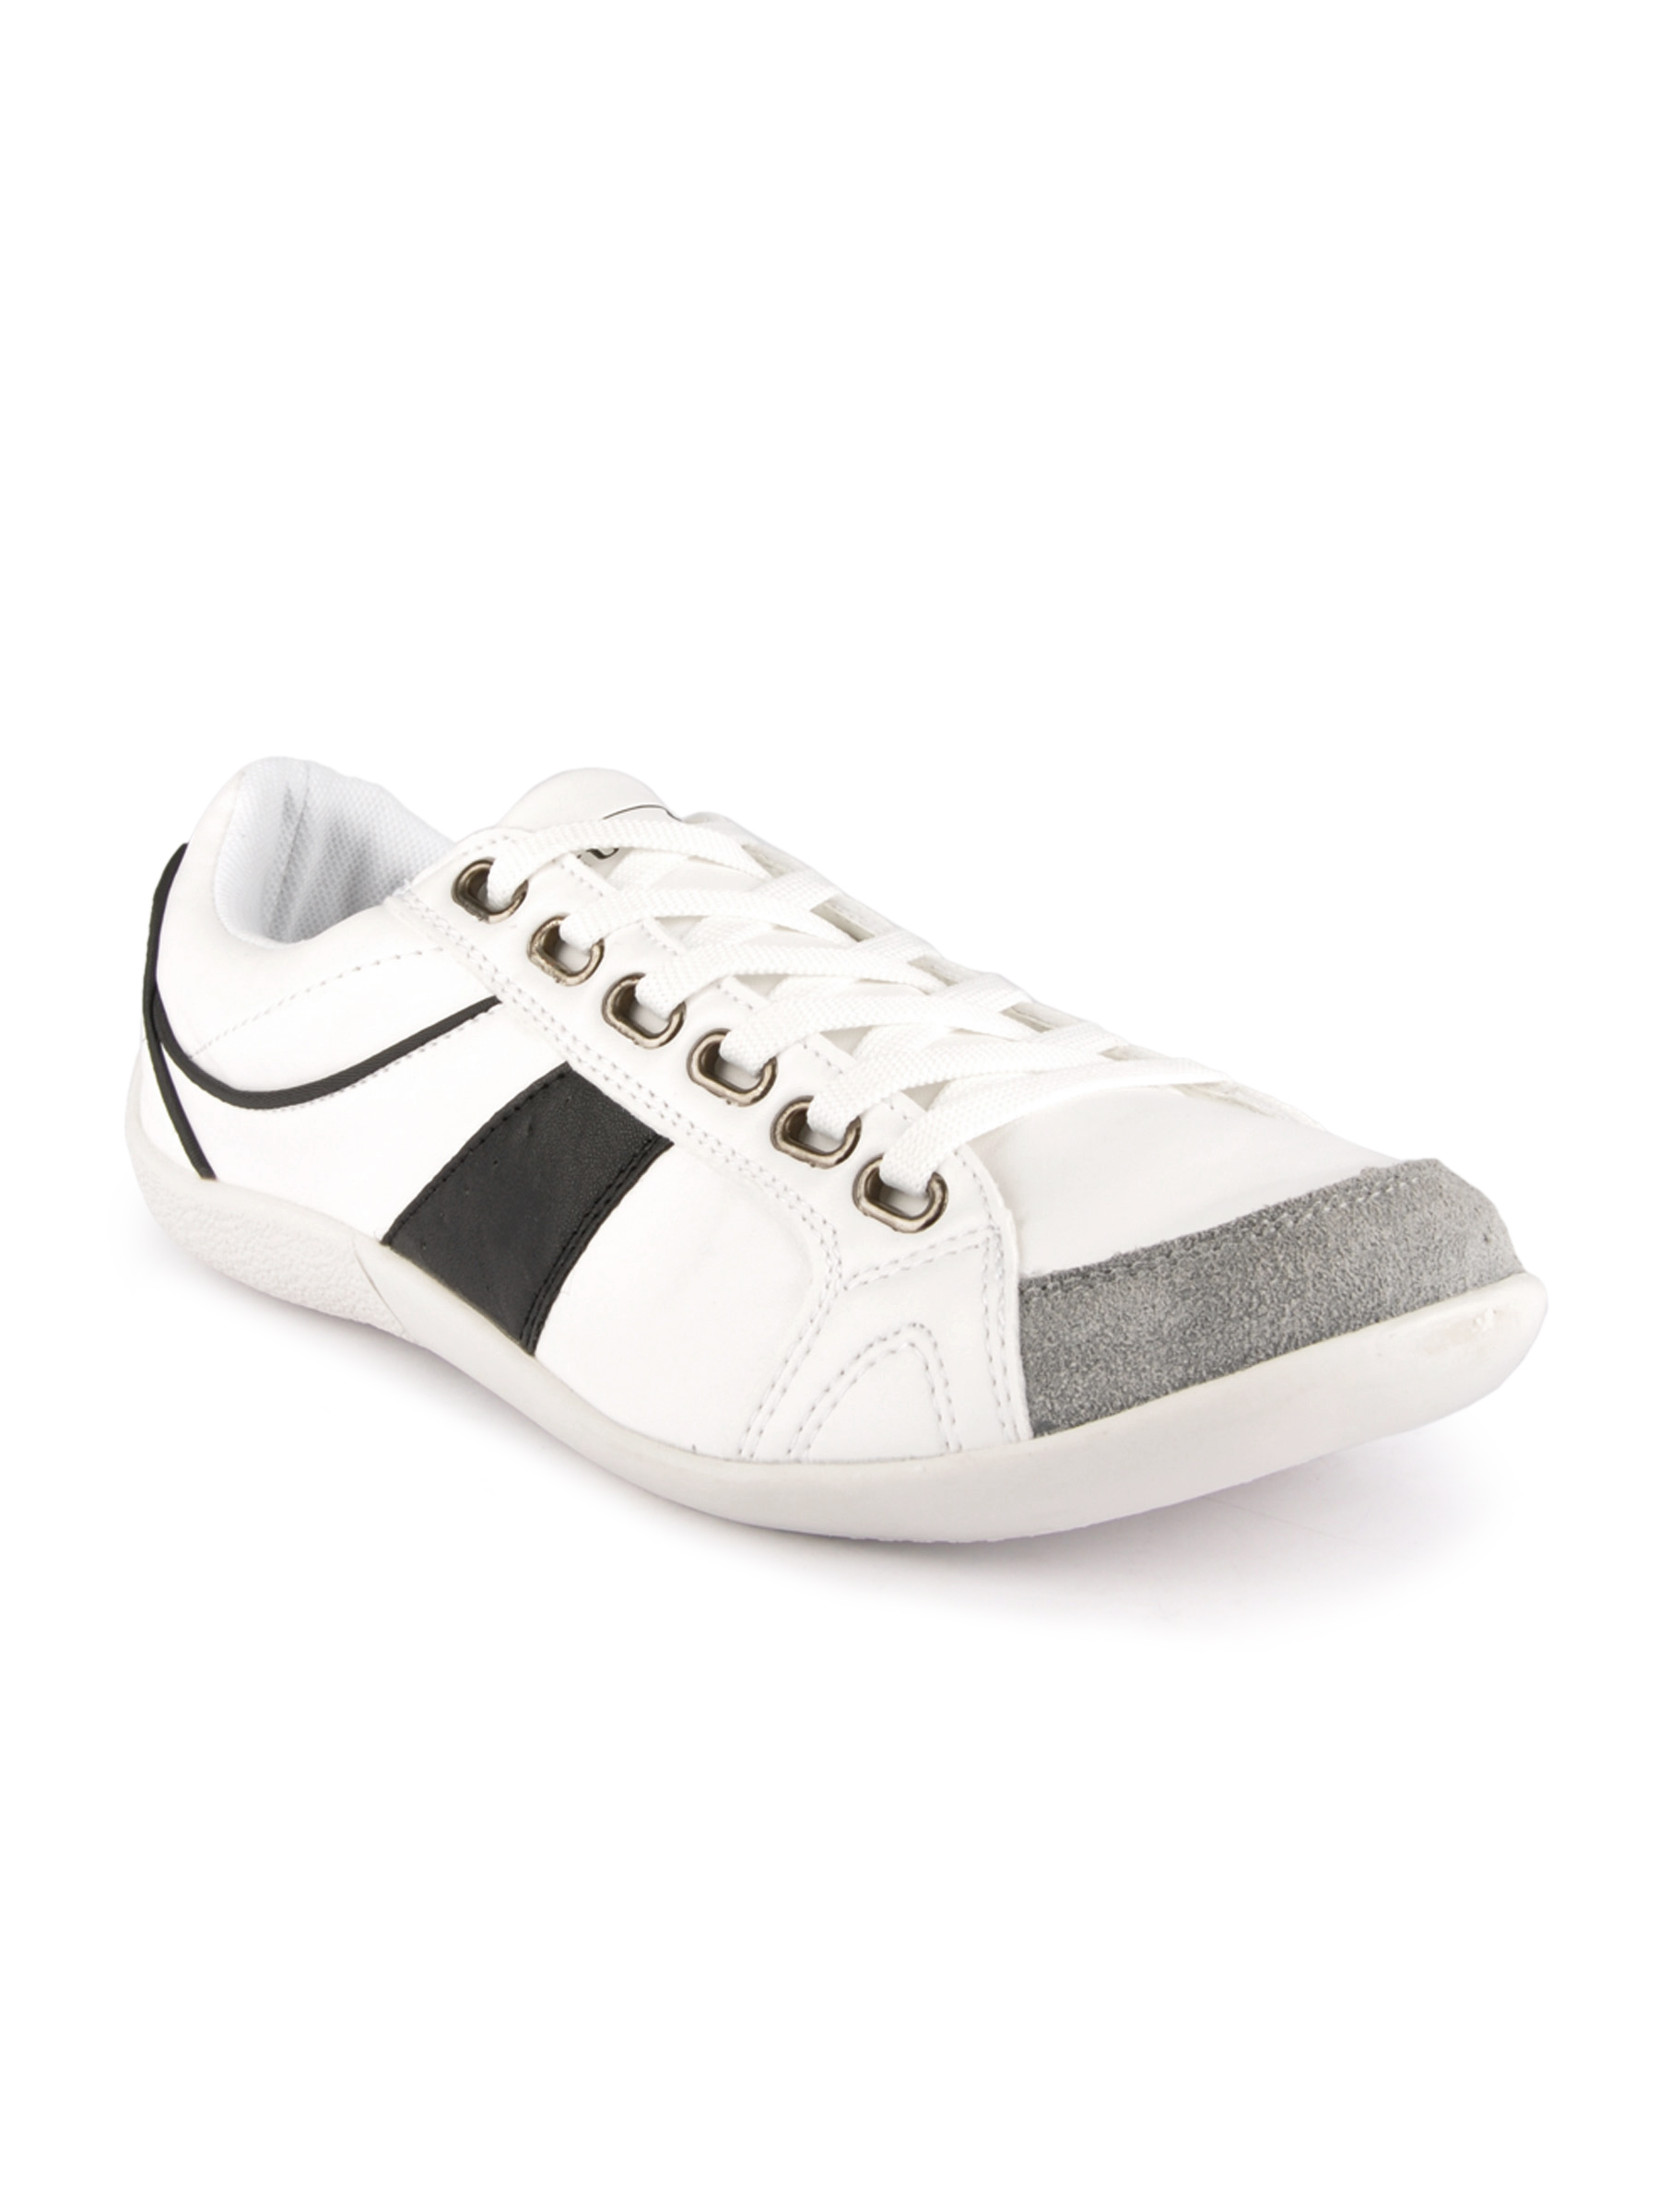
Numero Uno Men White Casual Shoes
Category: Footwear / Shoes / Casual Shoes
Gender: Men
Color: White
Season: Fall 2011
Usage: Casual